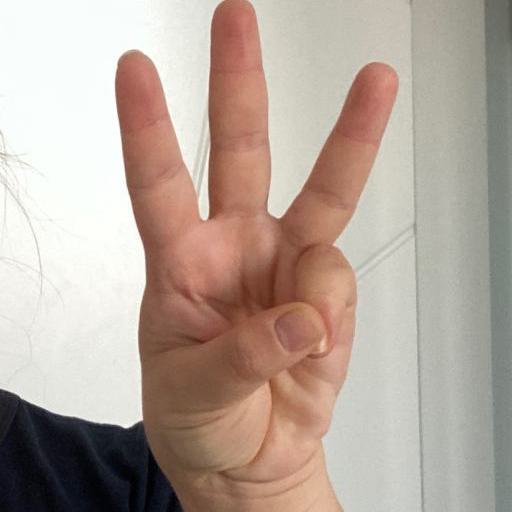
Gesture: three